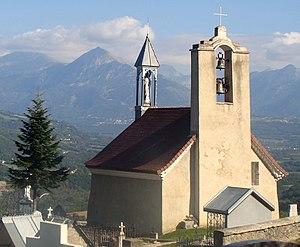
La chapelle de Notre-Dame de Bois-Vert, à la Fare-en-Champsaur (Hautes-Alpes). Comme la plupart des chapelles du Champsaur, elle possède un clocheton à l""aplomb de la façade ouest, mais sa porte d'entrée est sur le flanc sud."
Cet article recense les édifices religieux des Hautes-Alpes, en France, munis d'un clocher-mur.
La Fare-en-Champsaur est une commune française située dans le département des Hautes-Alpes en région Provence-Alpes-Côte d'Azur. Les habitants sont appelés Farassons, Farassones